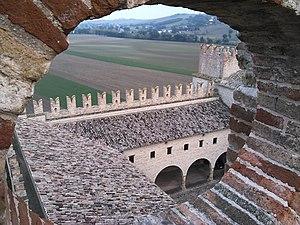
Tolentino est une commune d'environ 18 870 habitants de la province de Macerata dans les Marches en Italie. La ville est connue en France pour avoir donné son nom au traité de paix, signé le 19 février 1797 entre la première République française et les États pontificaux.